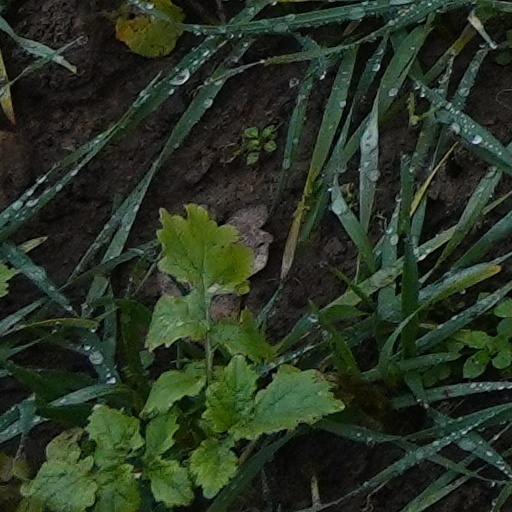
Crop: wheat